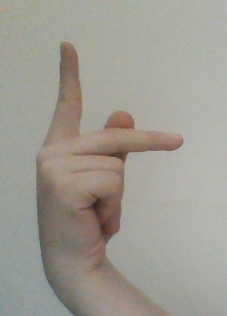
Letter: dha